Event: Nepal Earthquake
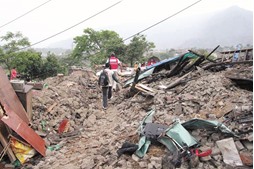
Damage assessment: damage